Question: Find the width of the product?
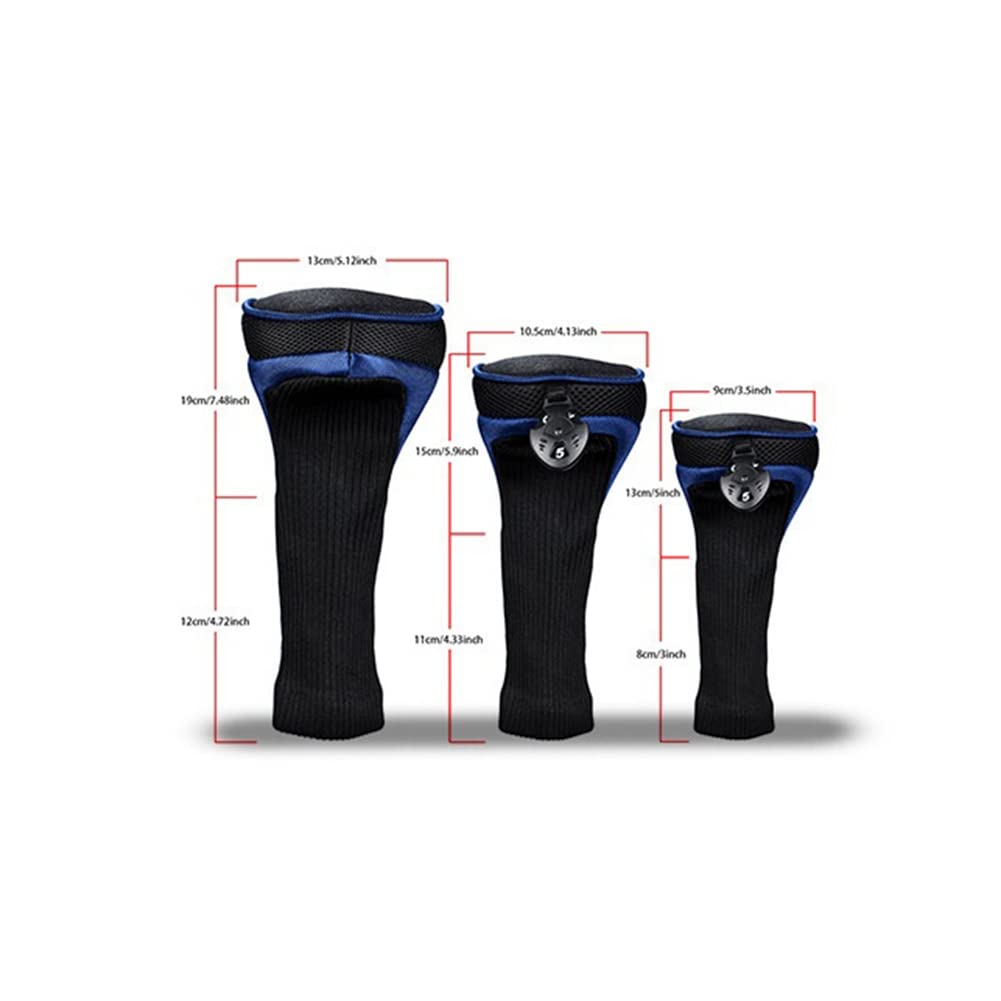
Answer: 13.0 centimetre